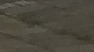
Surface type: concrete plates